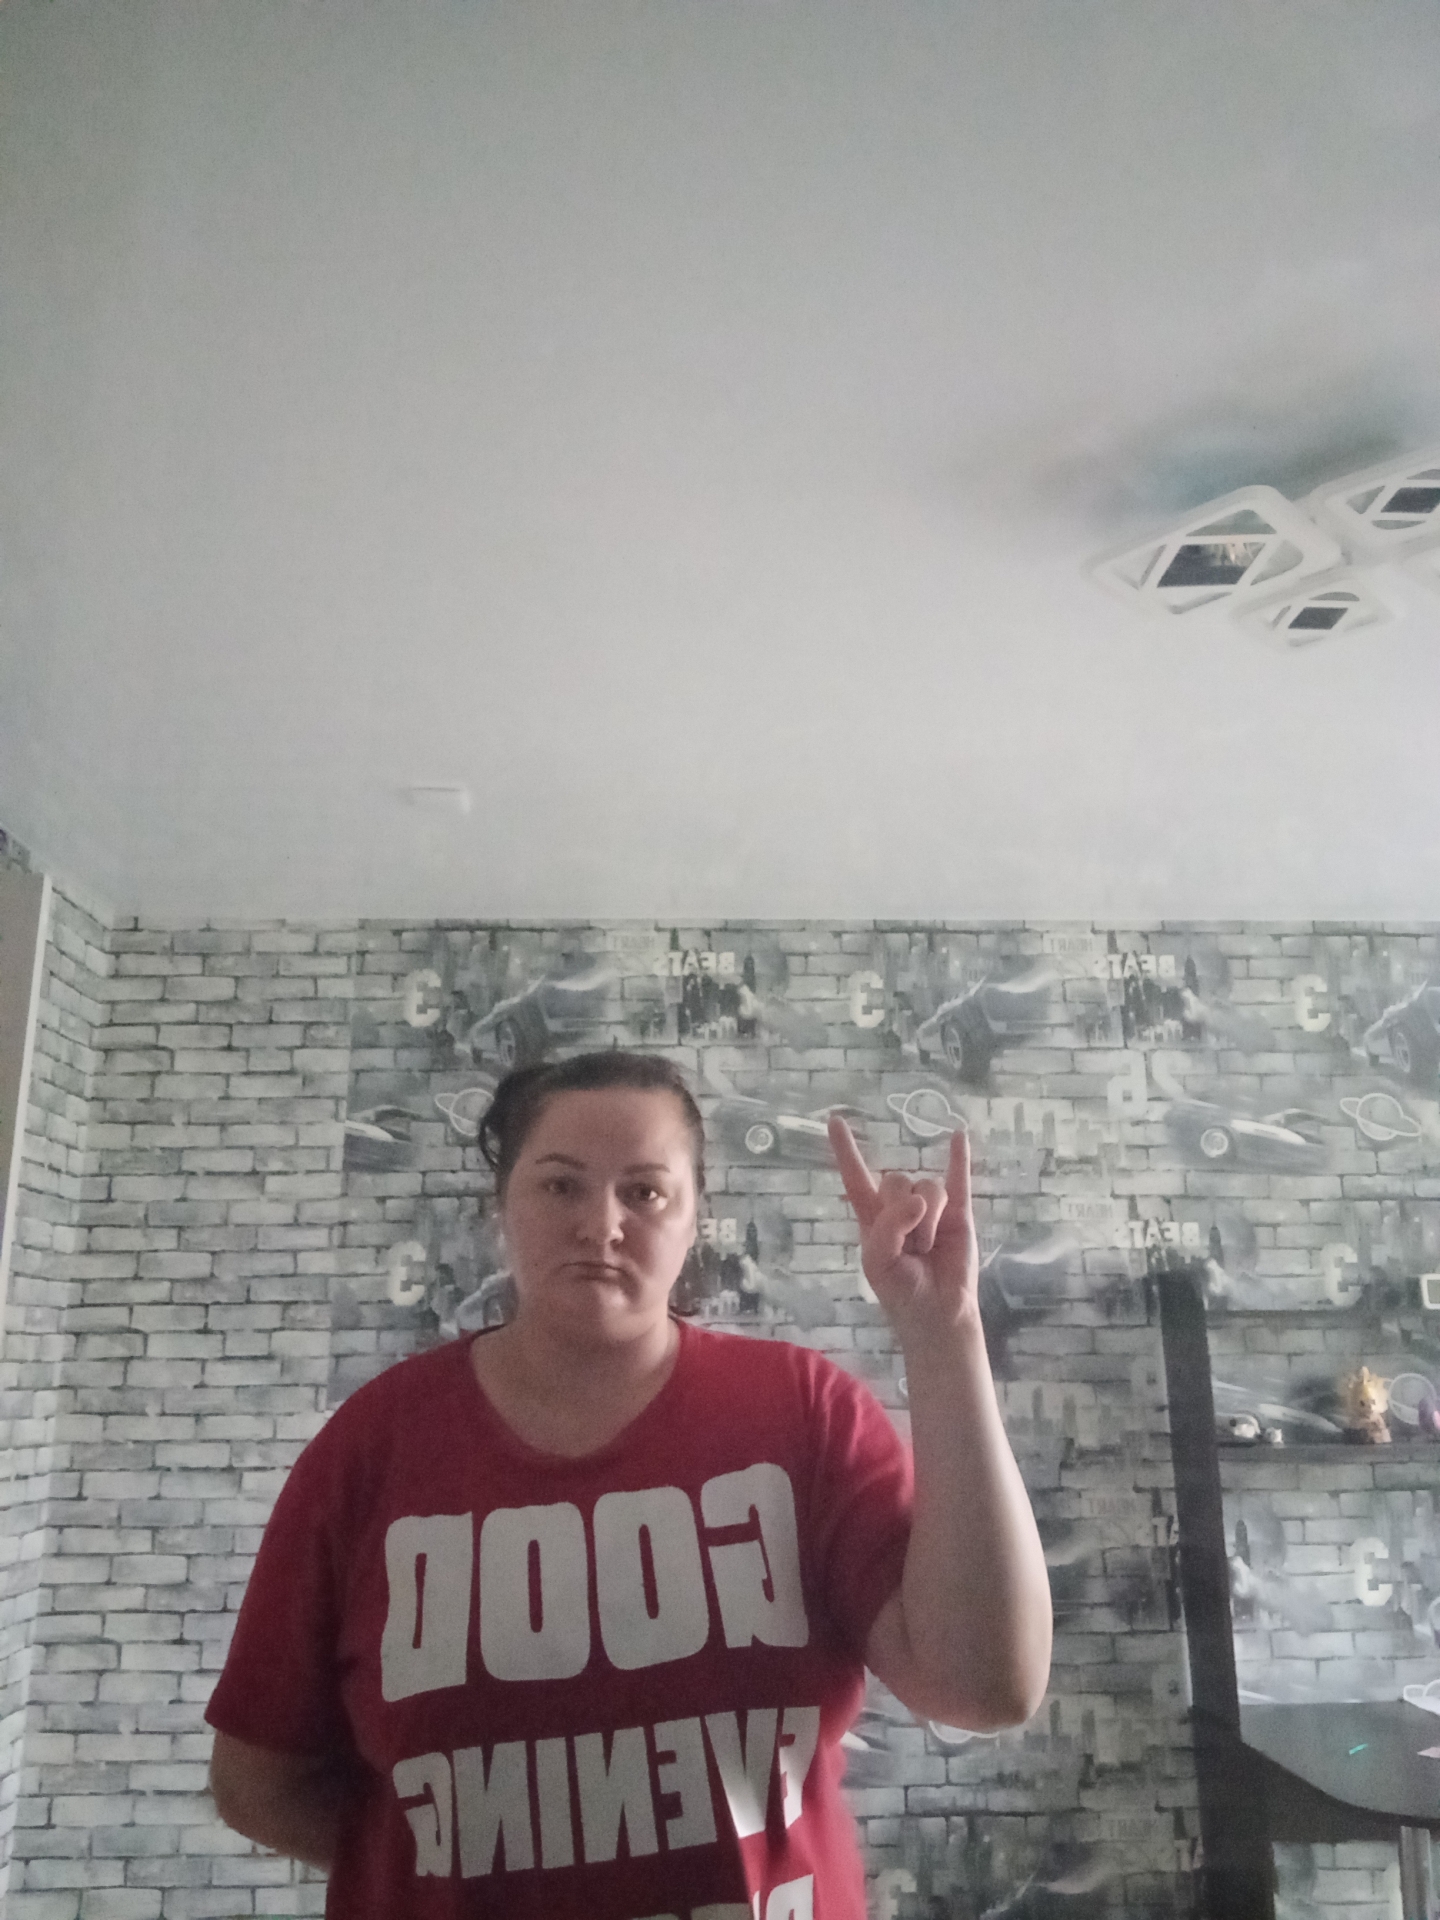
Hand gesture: rock